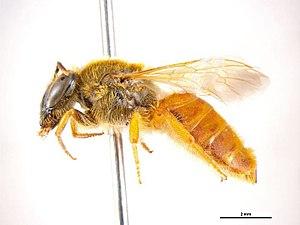
Les collétidés forment une famille d'abeilles, des insectes hyménoptères de la super-famille des apoïdes. Ce sont des abeilles à langue courte qui creusent leur nid dans le sol. En français elles sont appelées abeilles plâtrières, abeilles masquées ou encore abeilles à face jaune.